Transport in Tiruchirappalli

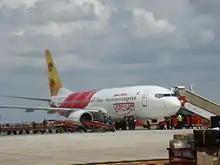
Air India Express aircraft at Tiruchirapalli International Airport

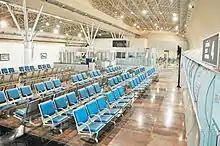
Waiting hall at Tiruchirappalli International Airport

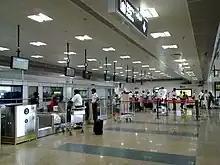
Check-In Counters in New Integrated Terminal at Tiruchirappalli International Airport

Tiruchirapalli International Airport is a major airport mostly serving Tiruchirapalli and adjacent districts in the state of Tamil Nadu, India. The airport, located on the NH 210 Tiruchirapalli - Rameswaram highway, is south of the city centre.